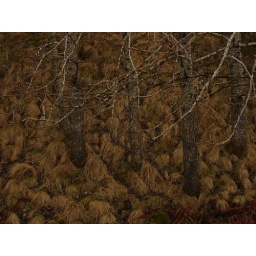
I thought that the tufts of grass under the trees made a superb pattern.